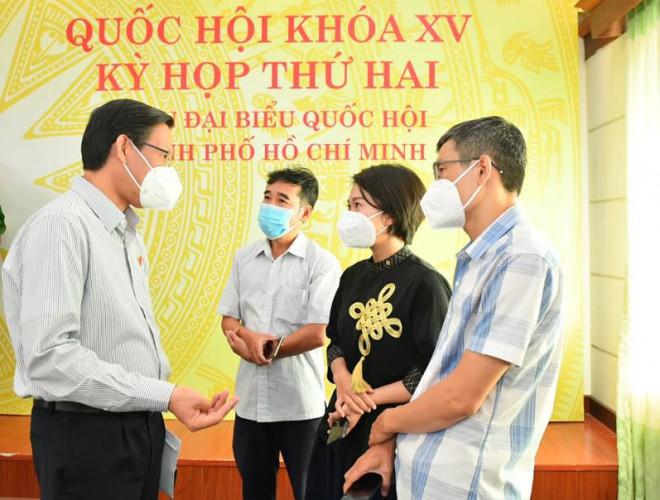
có một nhóm người đeo khẩu trang đang nói chuyện với nhau